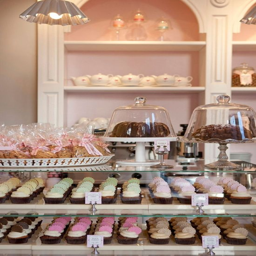
would be better on a bigger scale , with rich dark wood , chandeliers and with no pink whatsoever